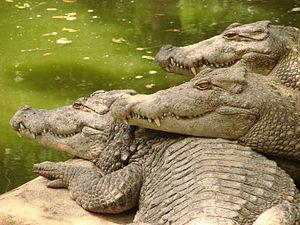
Madras Crocodile Bank Trust est un zoo de reptile et un centre de recherche d'herpétologie, fondé par Romulus Whitaker et situé à 40 km de Chennai à Mahâballipuram dans l'État de Tamil Nadu en Inde.